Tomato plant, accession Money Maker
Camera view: tilt-top (135 deg); turntable rotation: 120 degrees
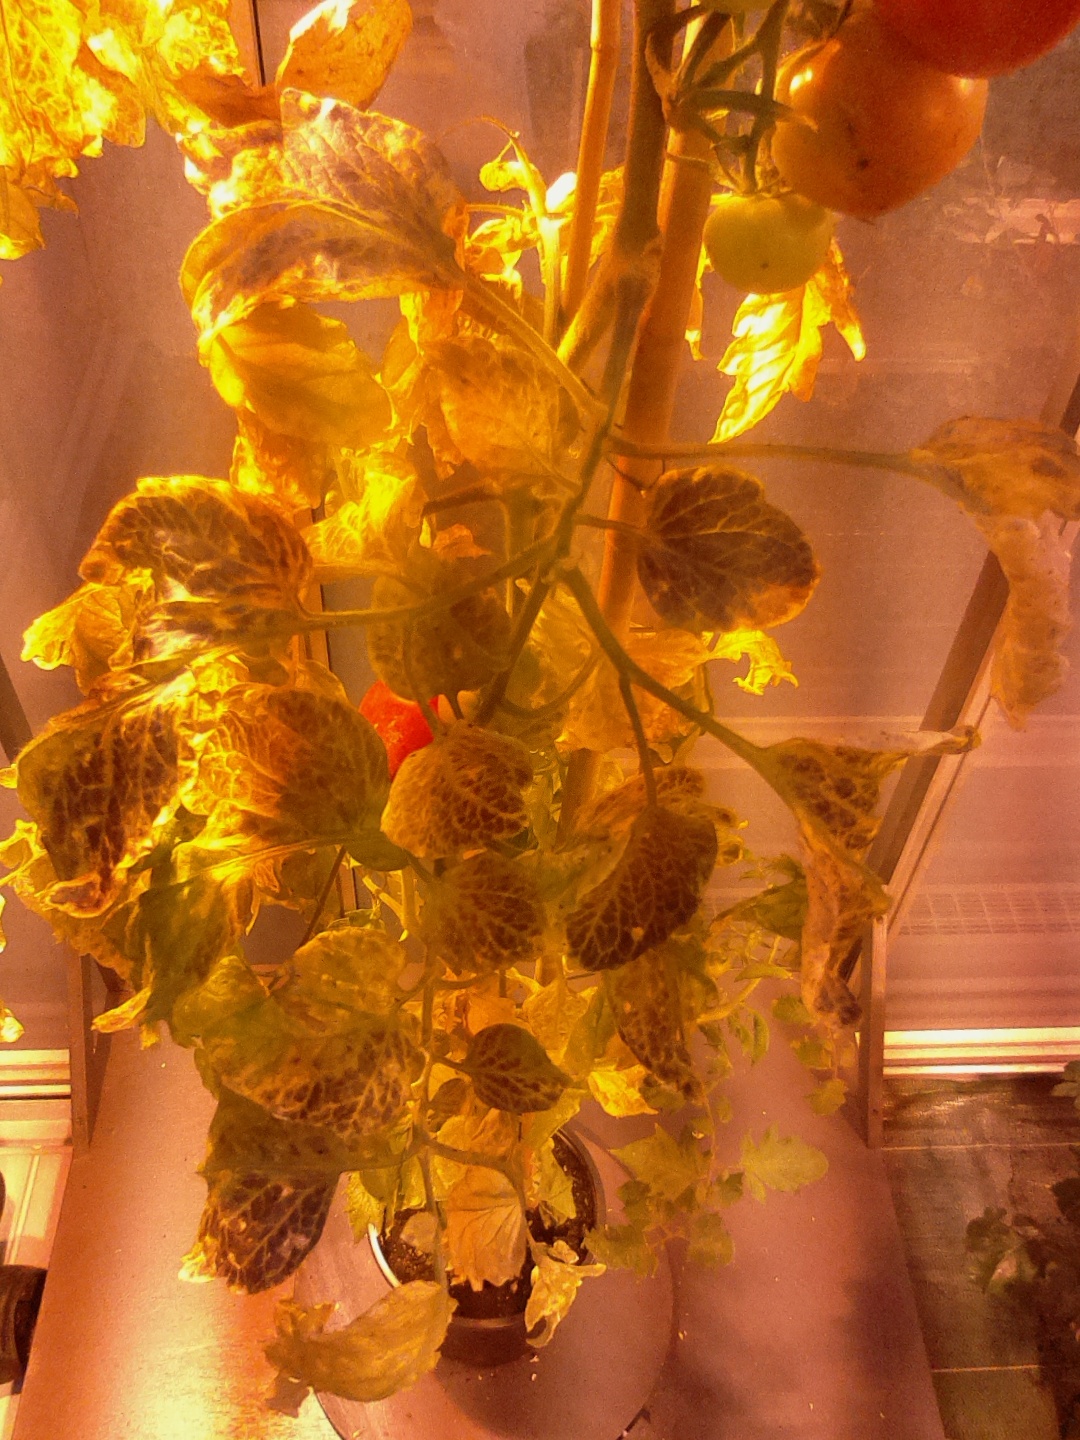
BBCH growth stage 87: 70%-80% of fruits show typical fully ripe color